Scott Circle

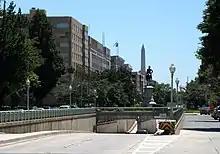
A view through the underpass along 16th Street looking southwards.

On the original l'Enfant Plan for the city, the area was rectangular, which the revised Ellicott Plan expanded to a rectangle that incorporated the entire area between 17th Street to 15th Street and from O Street down to below N street.